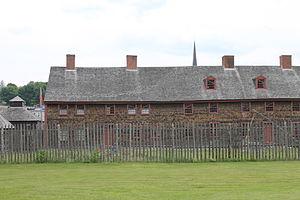
Le Fort Western était un avant-poste colonial, avec une palissade en bois, construit en 1754 près de la rive de la rivière Kennebec. Il ne fut jamais attaqué ; il est situé dans la ville d'Augusta dans l'État du Maine, États-Unis.